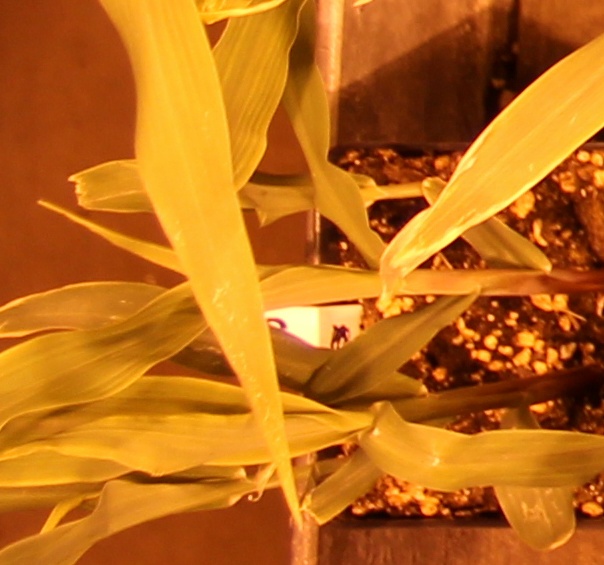
Label: Corn